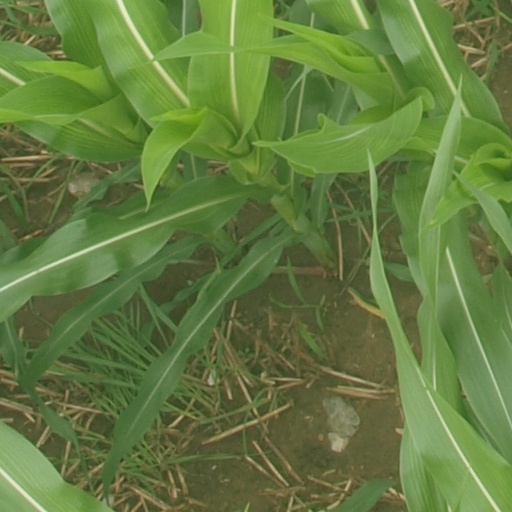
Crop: maize; corn